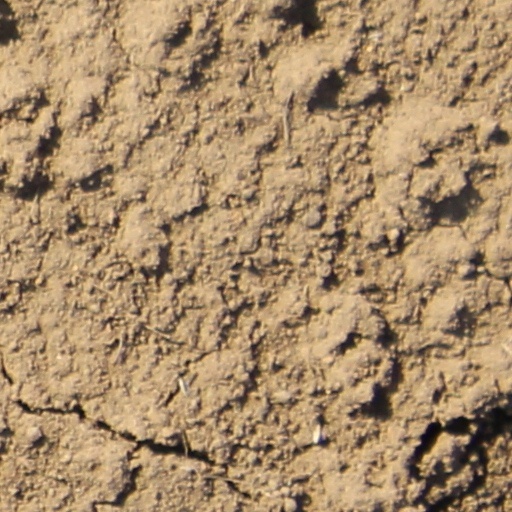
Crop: wheat